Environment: real
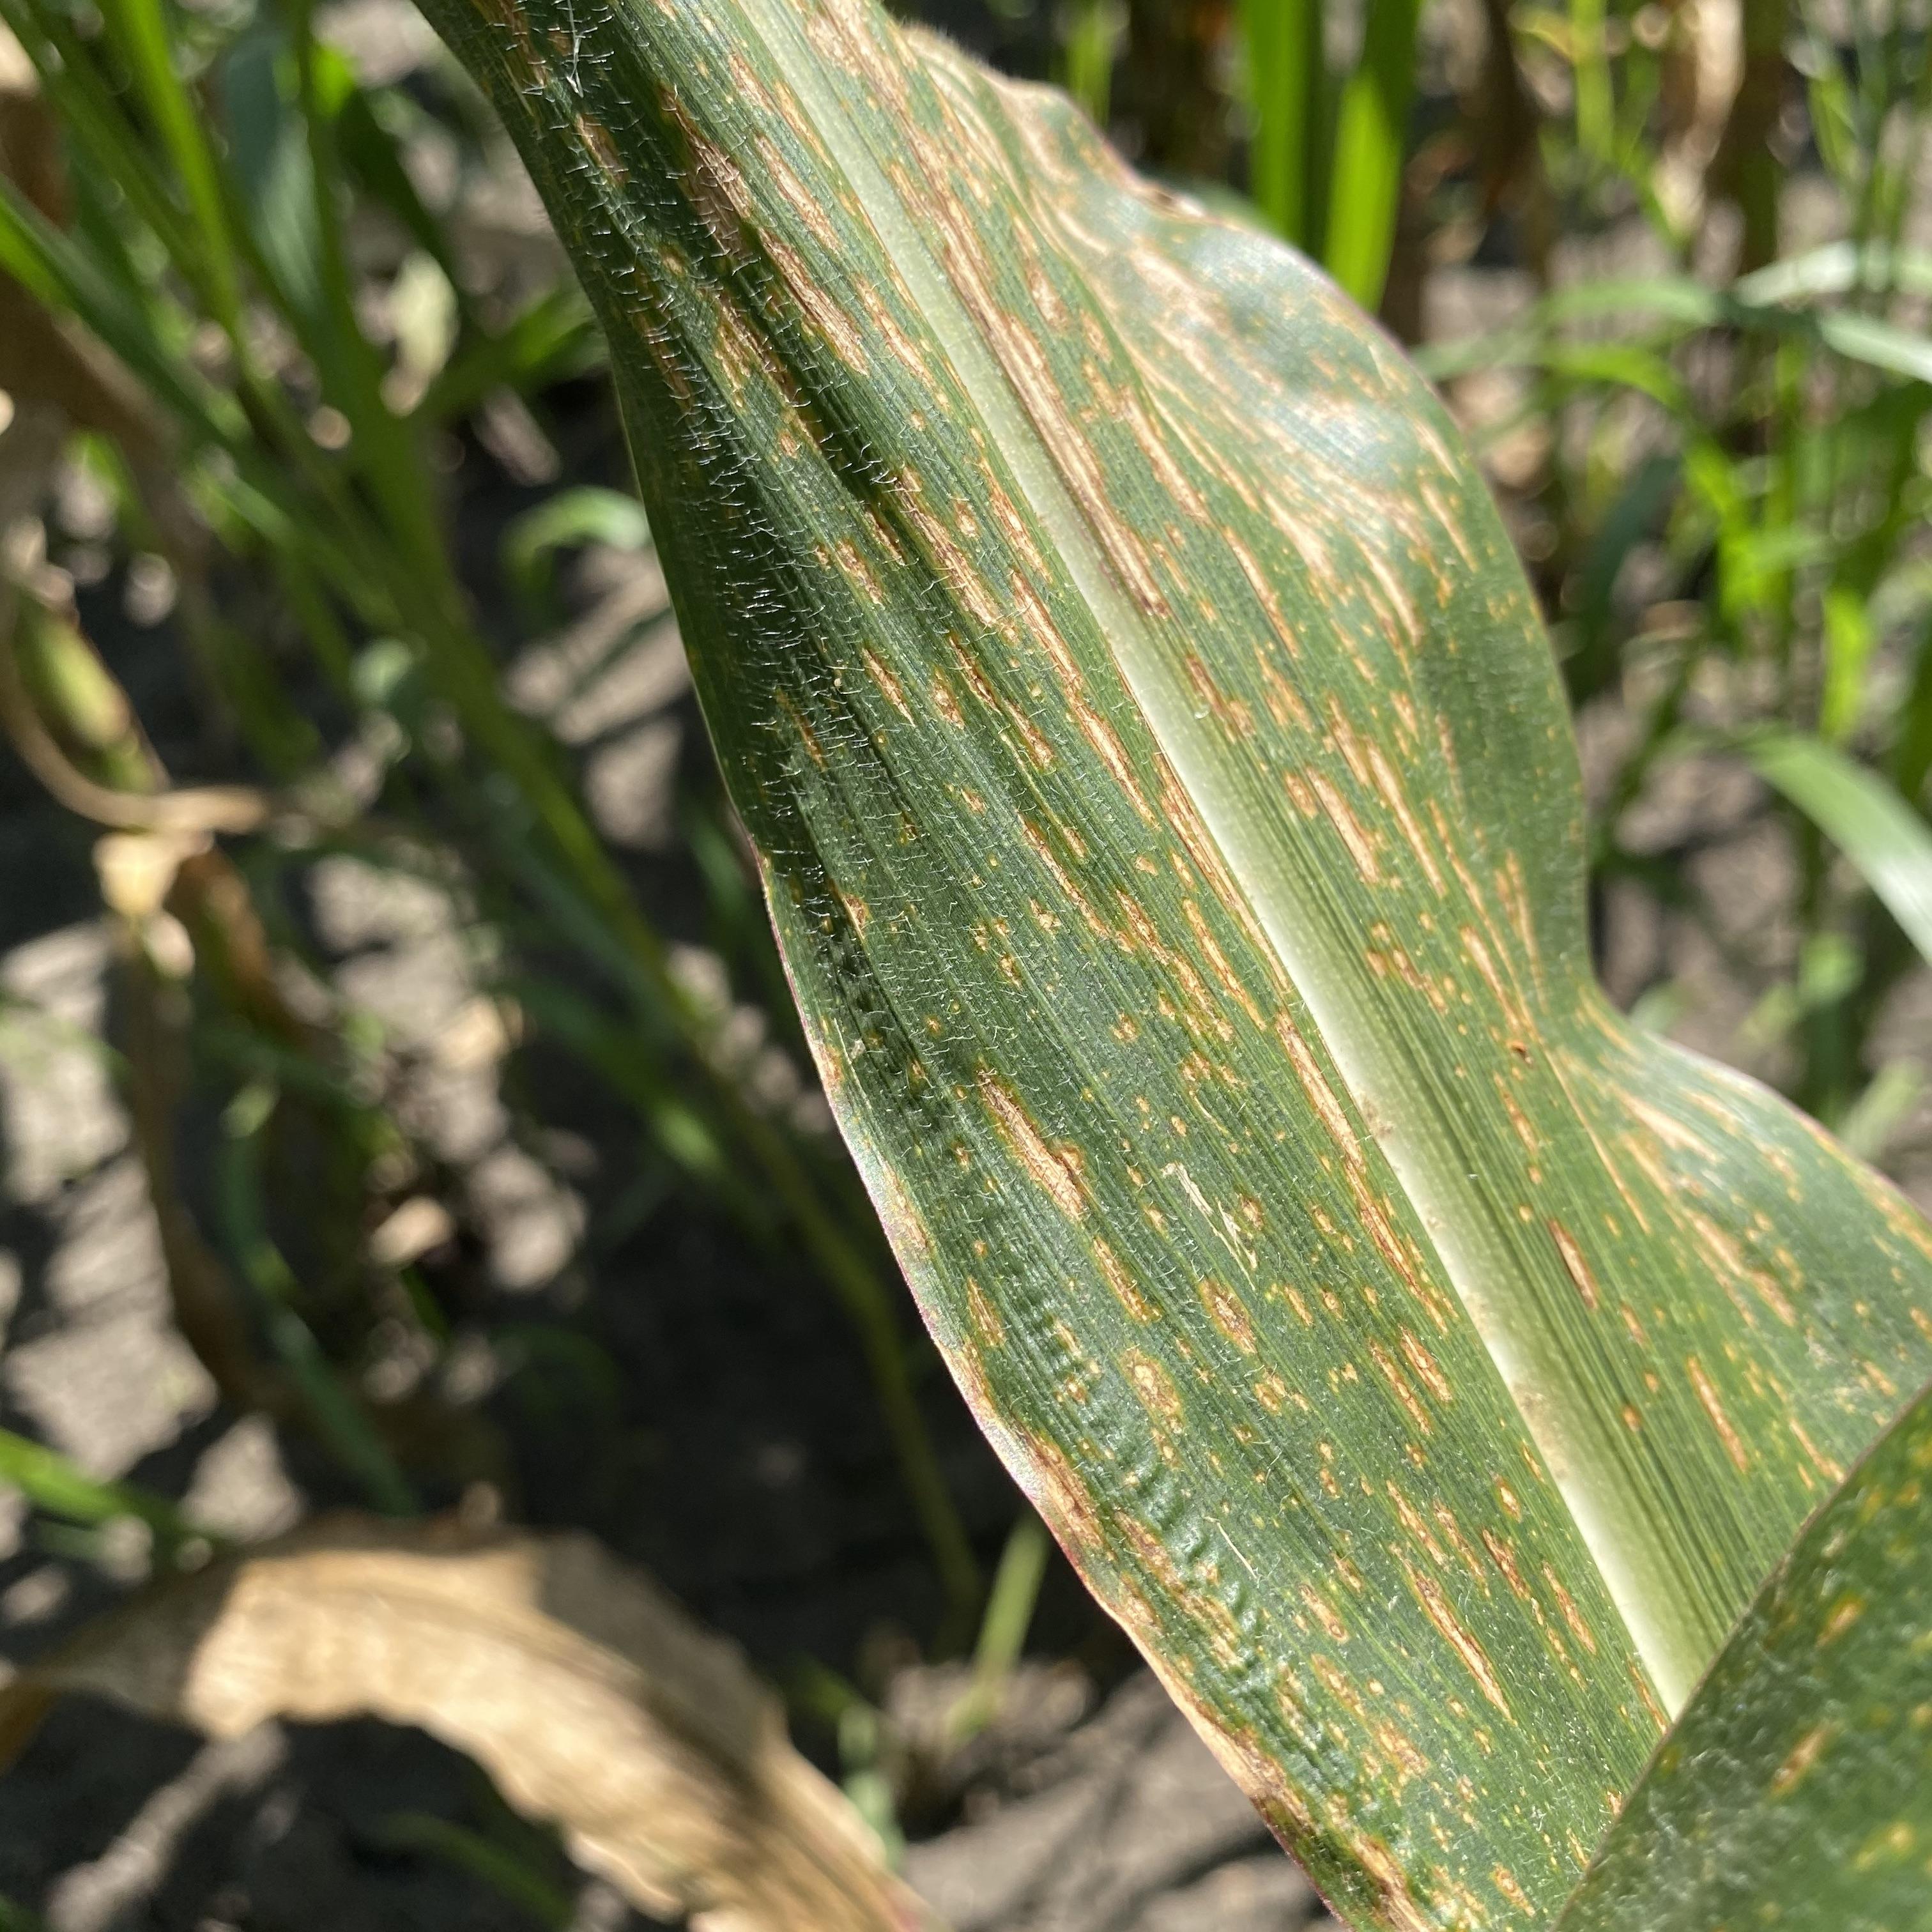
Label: gray_leaf_spot